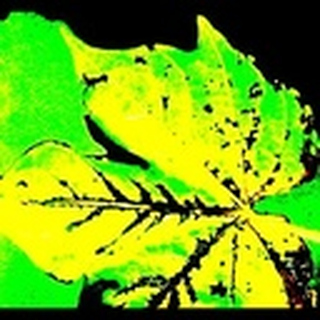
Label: cotton_bacterial_blight